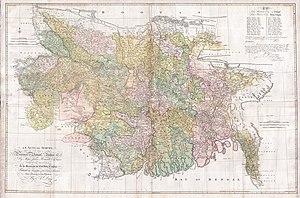
Le major James Rennell, est un géographe, océanographe et historien britannique.